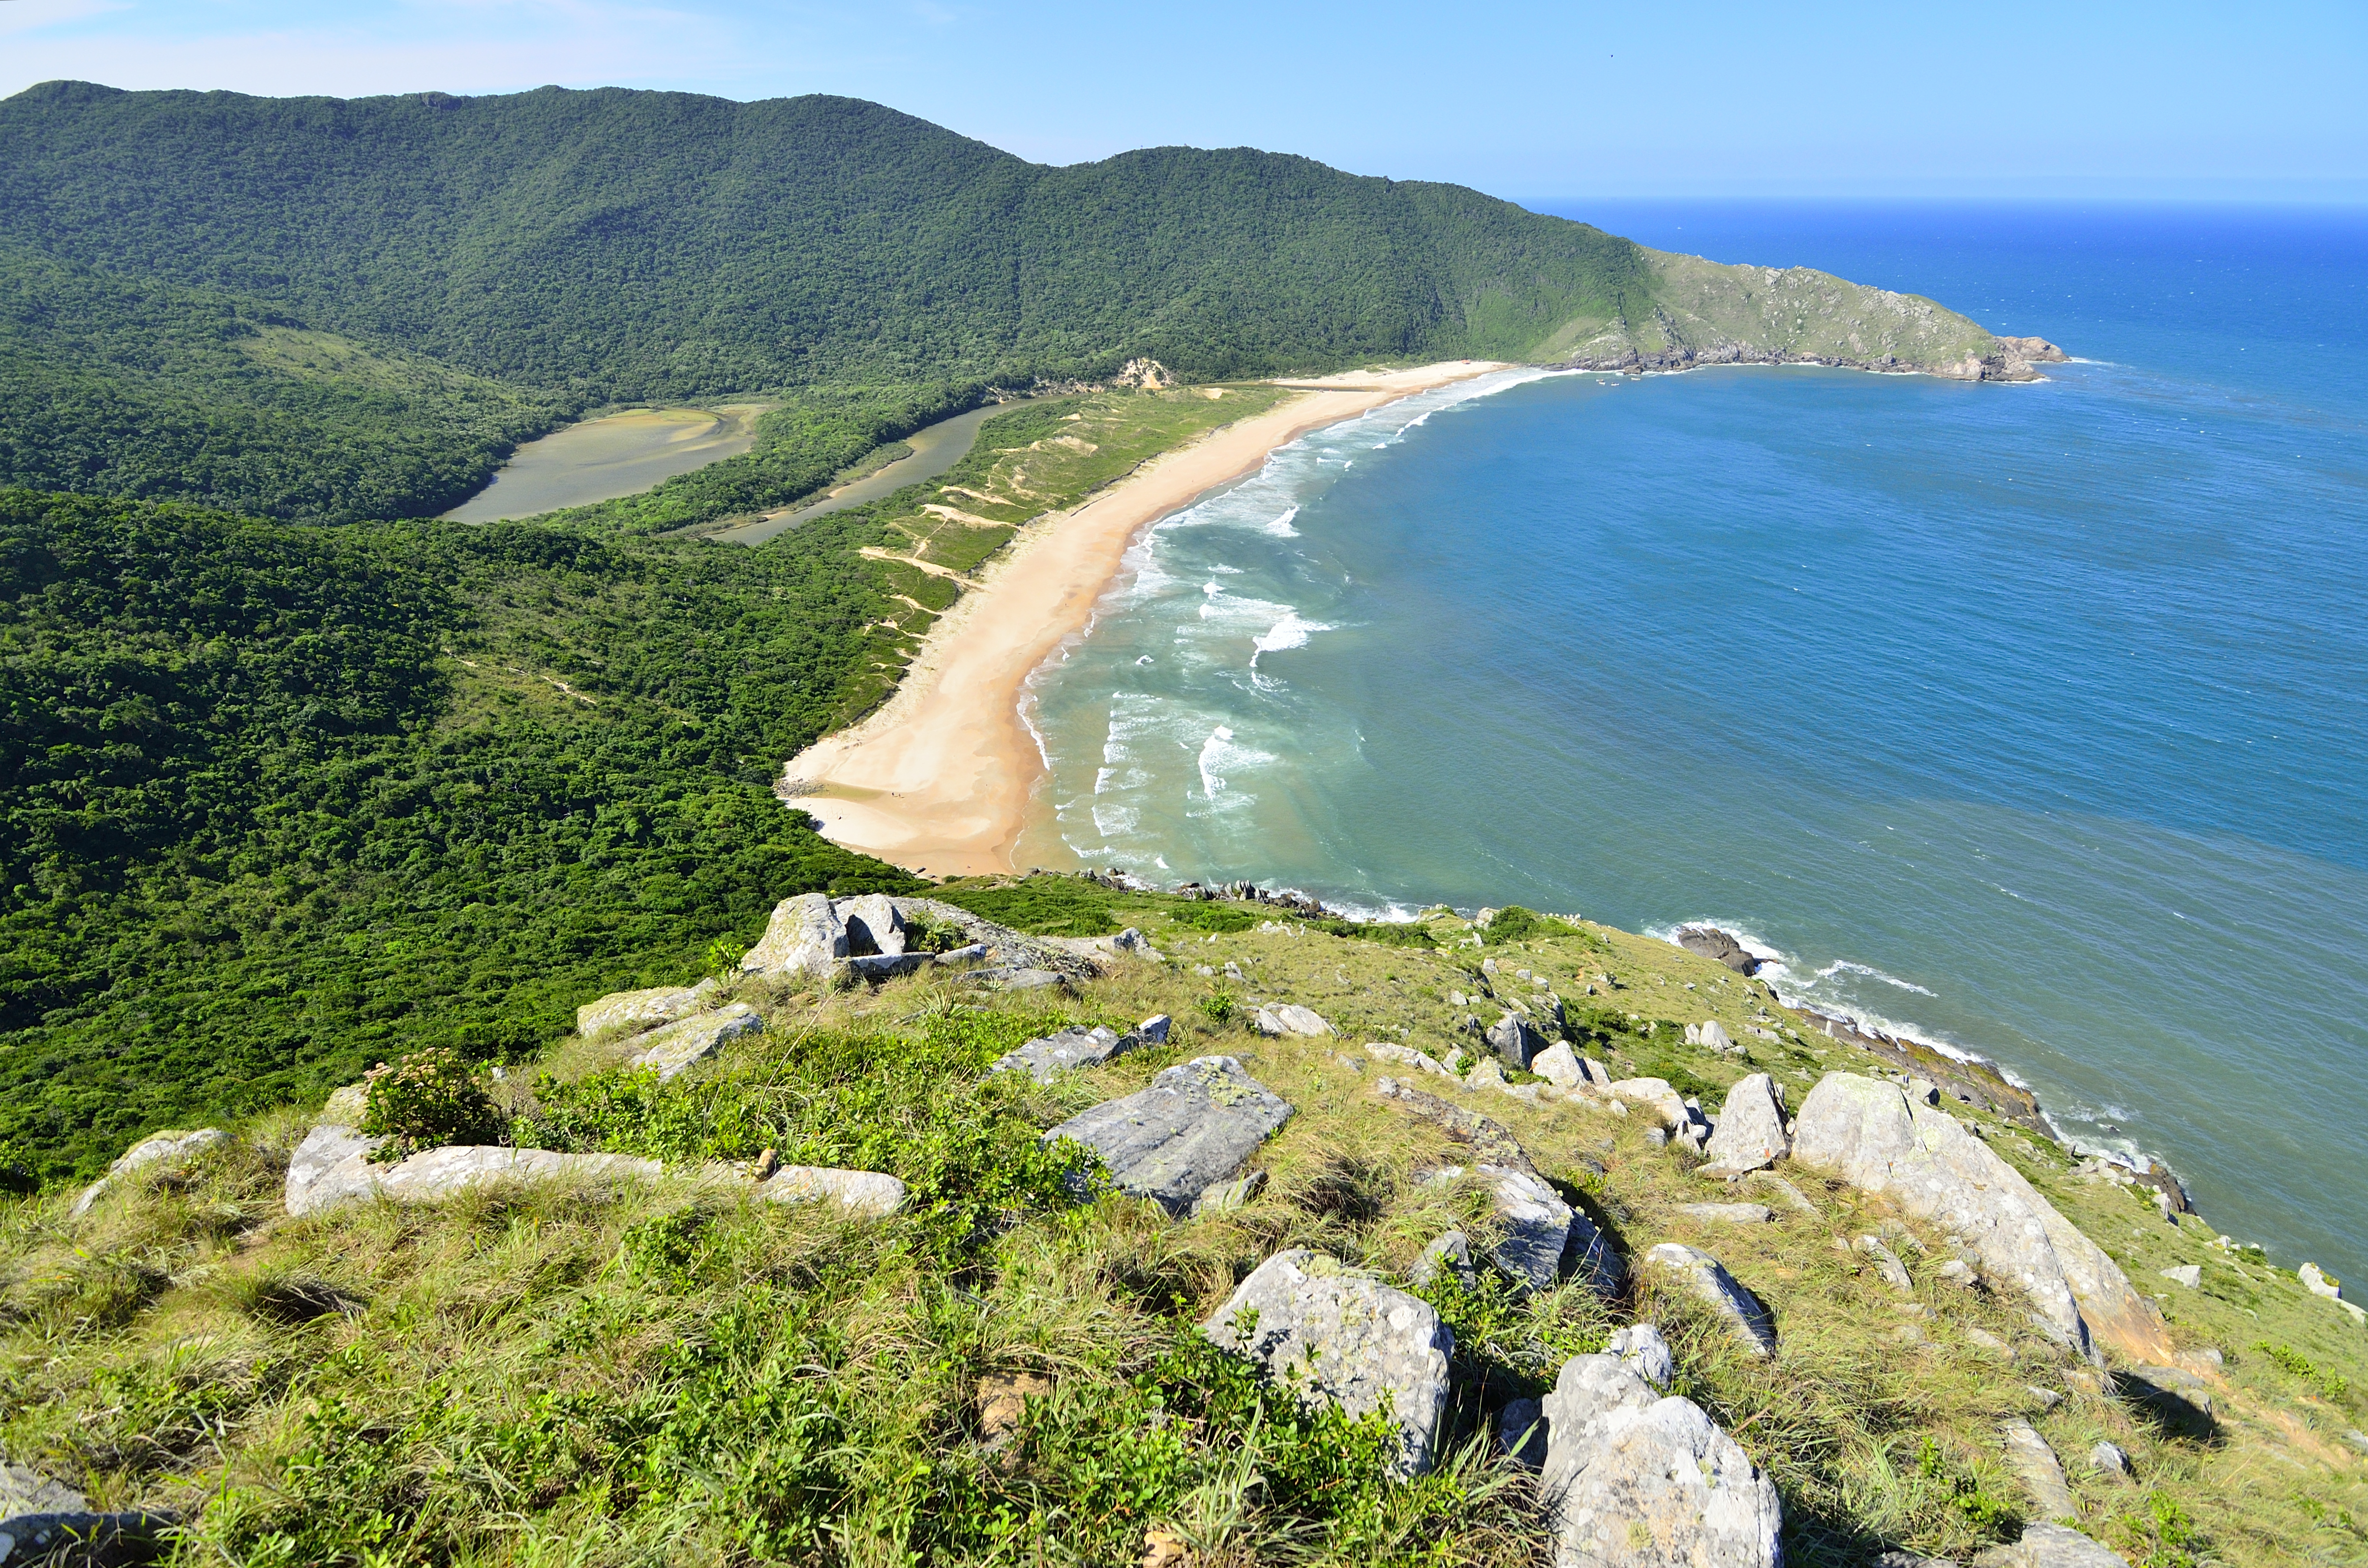
sea, coast, adventure, cliff, cove, bay, terrain, plateau, paisaje, praia, da, coroa, morro, trilha, lagoinhadoleste, lagoinha, cape, landform, aerial photography, geographical feature